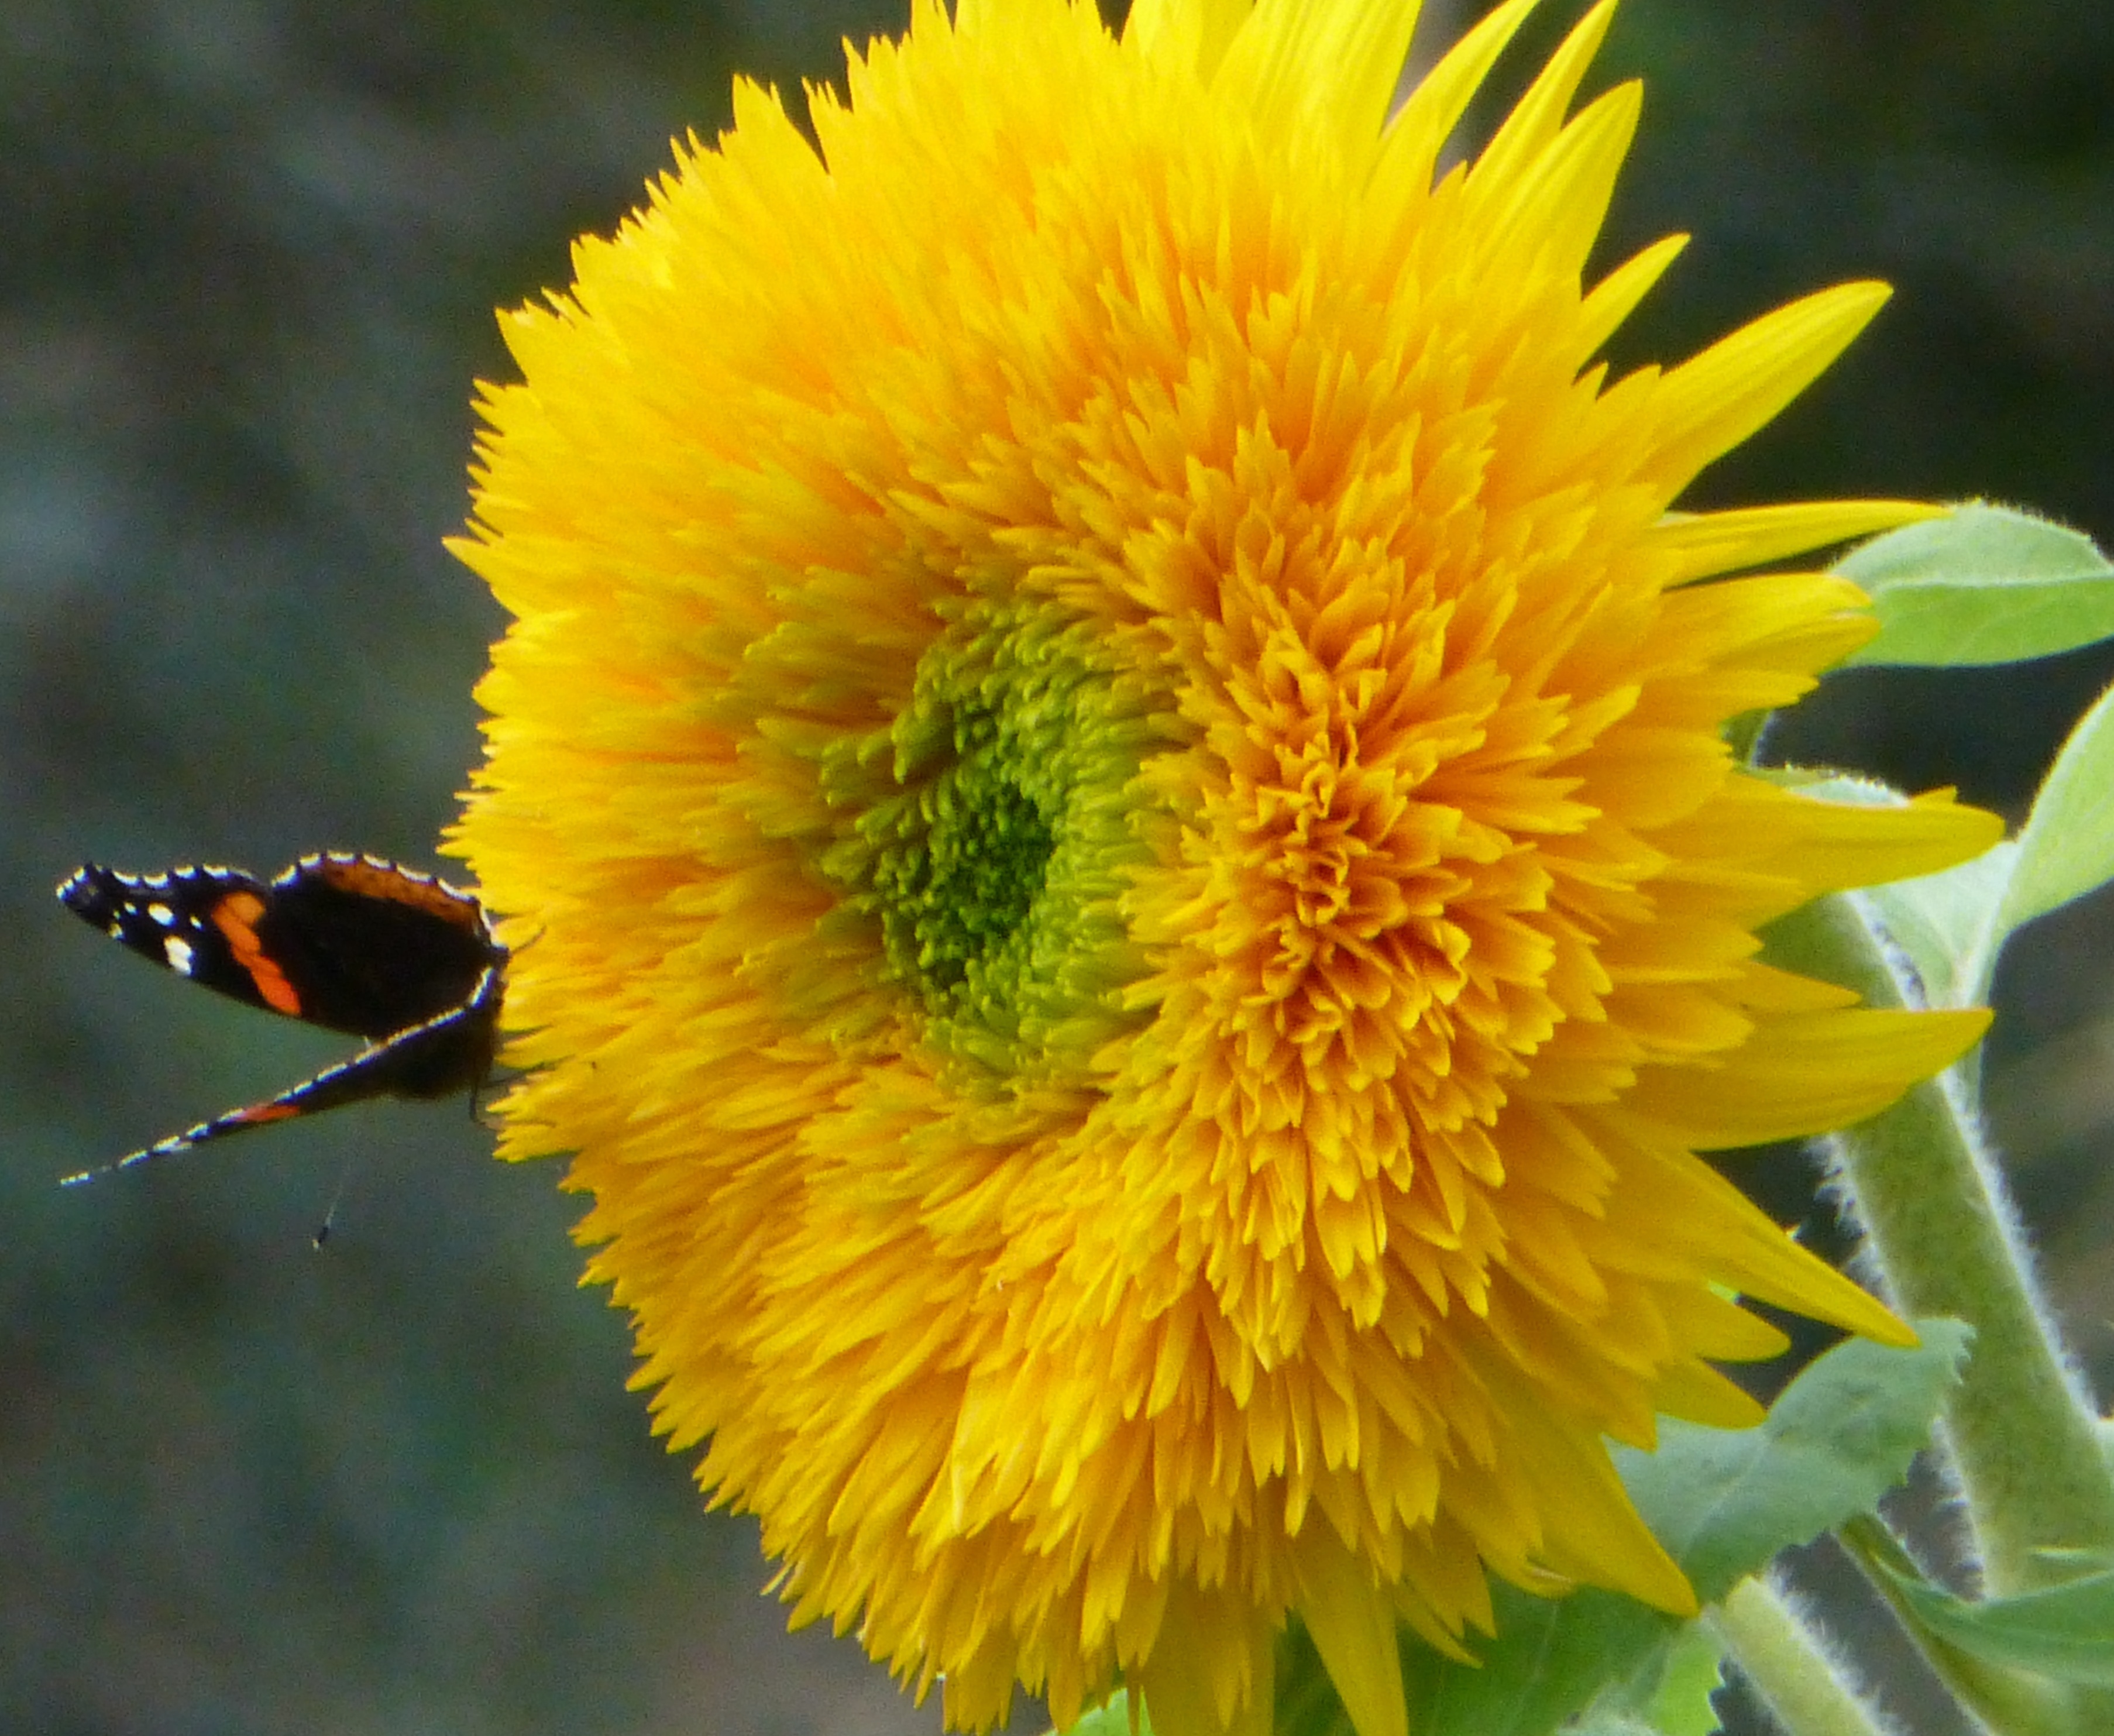
plant, flower, petal, summer, pollen, harvest, insect, blooming, butterfly, yellow, garden, flora, fauna, sunflower, bright, nectar, macro photography, flowering plant, daisy family, annual plant, plant stem, land plant, teddy bear sunflower